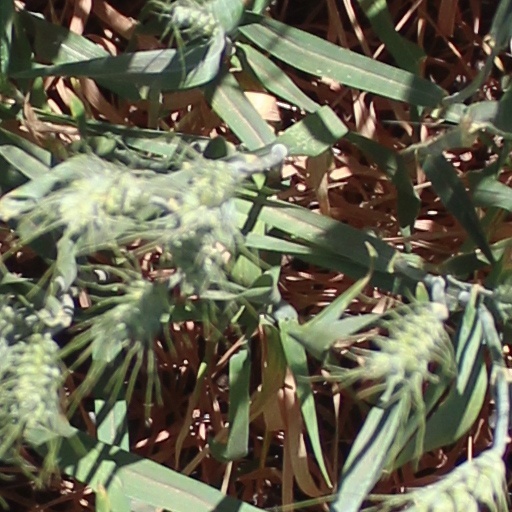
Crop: wheat